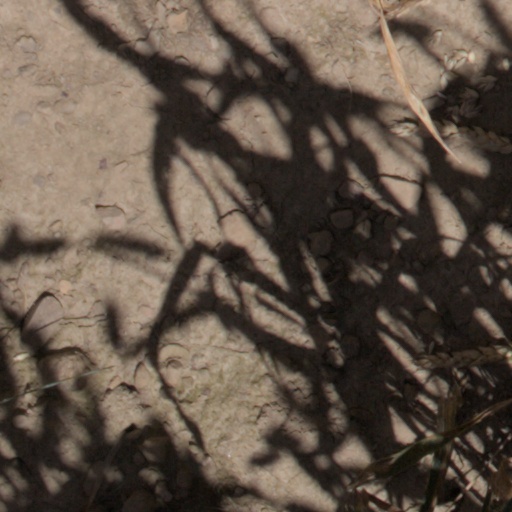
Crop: wheat